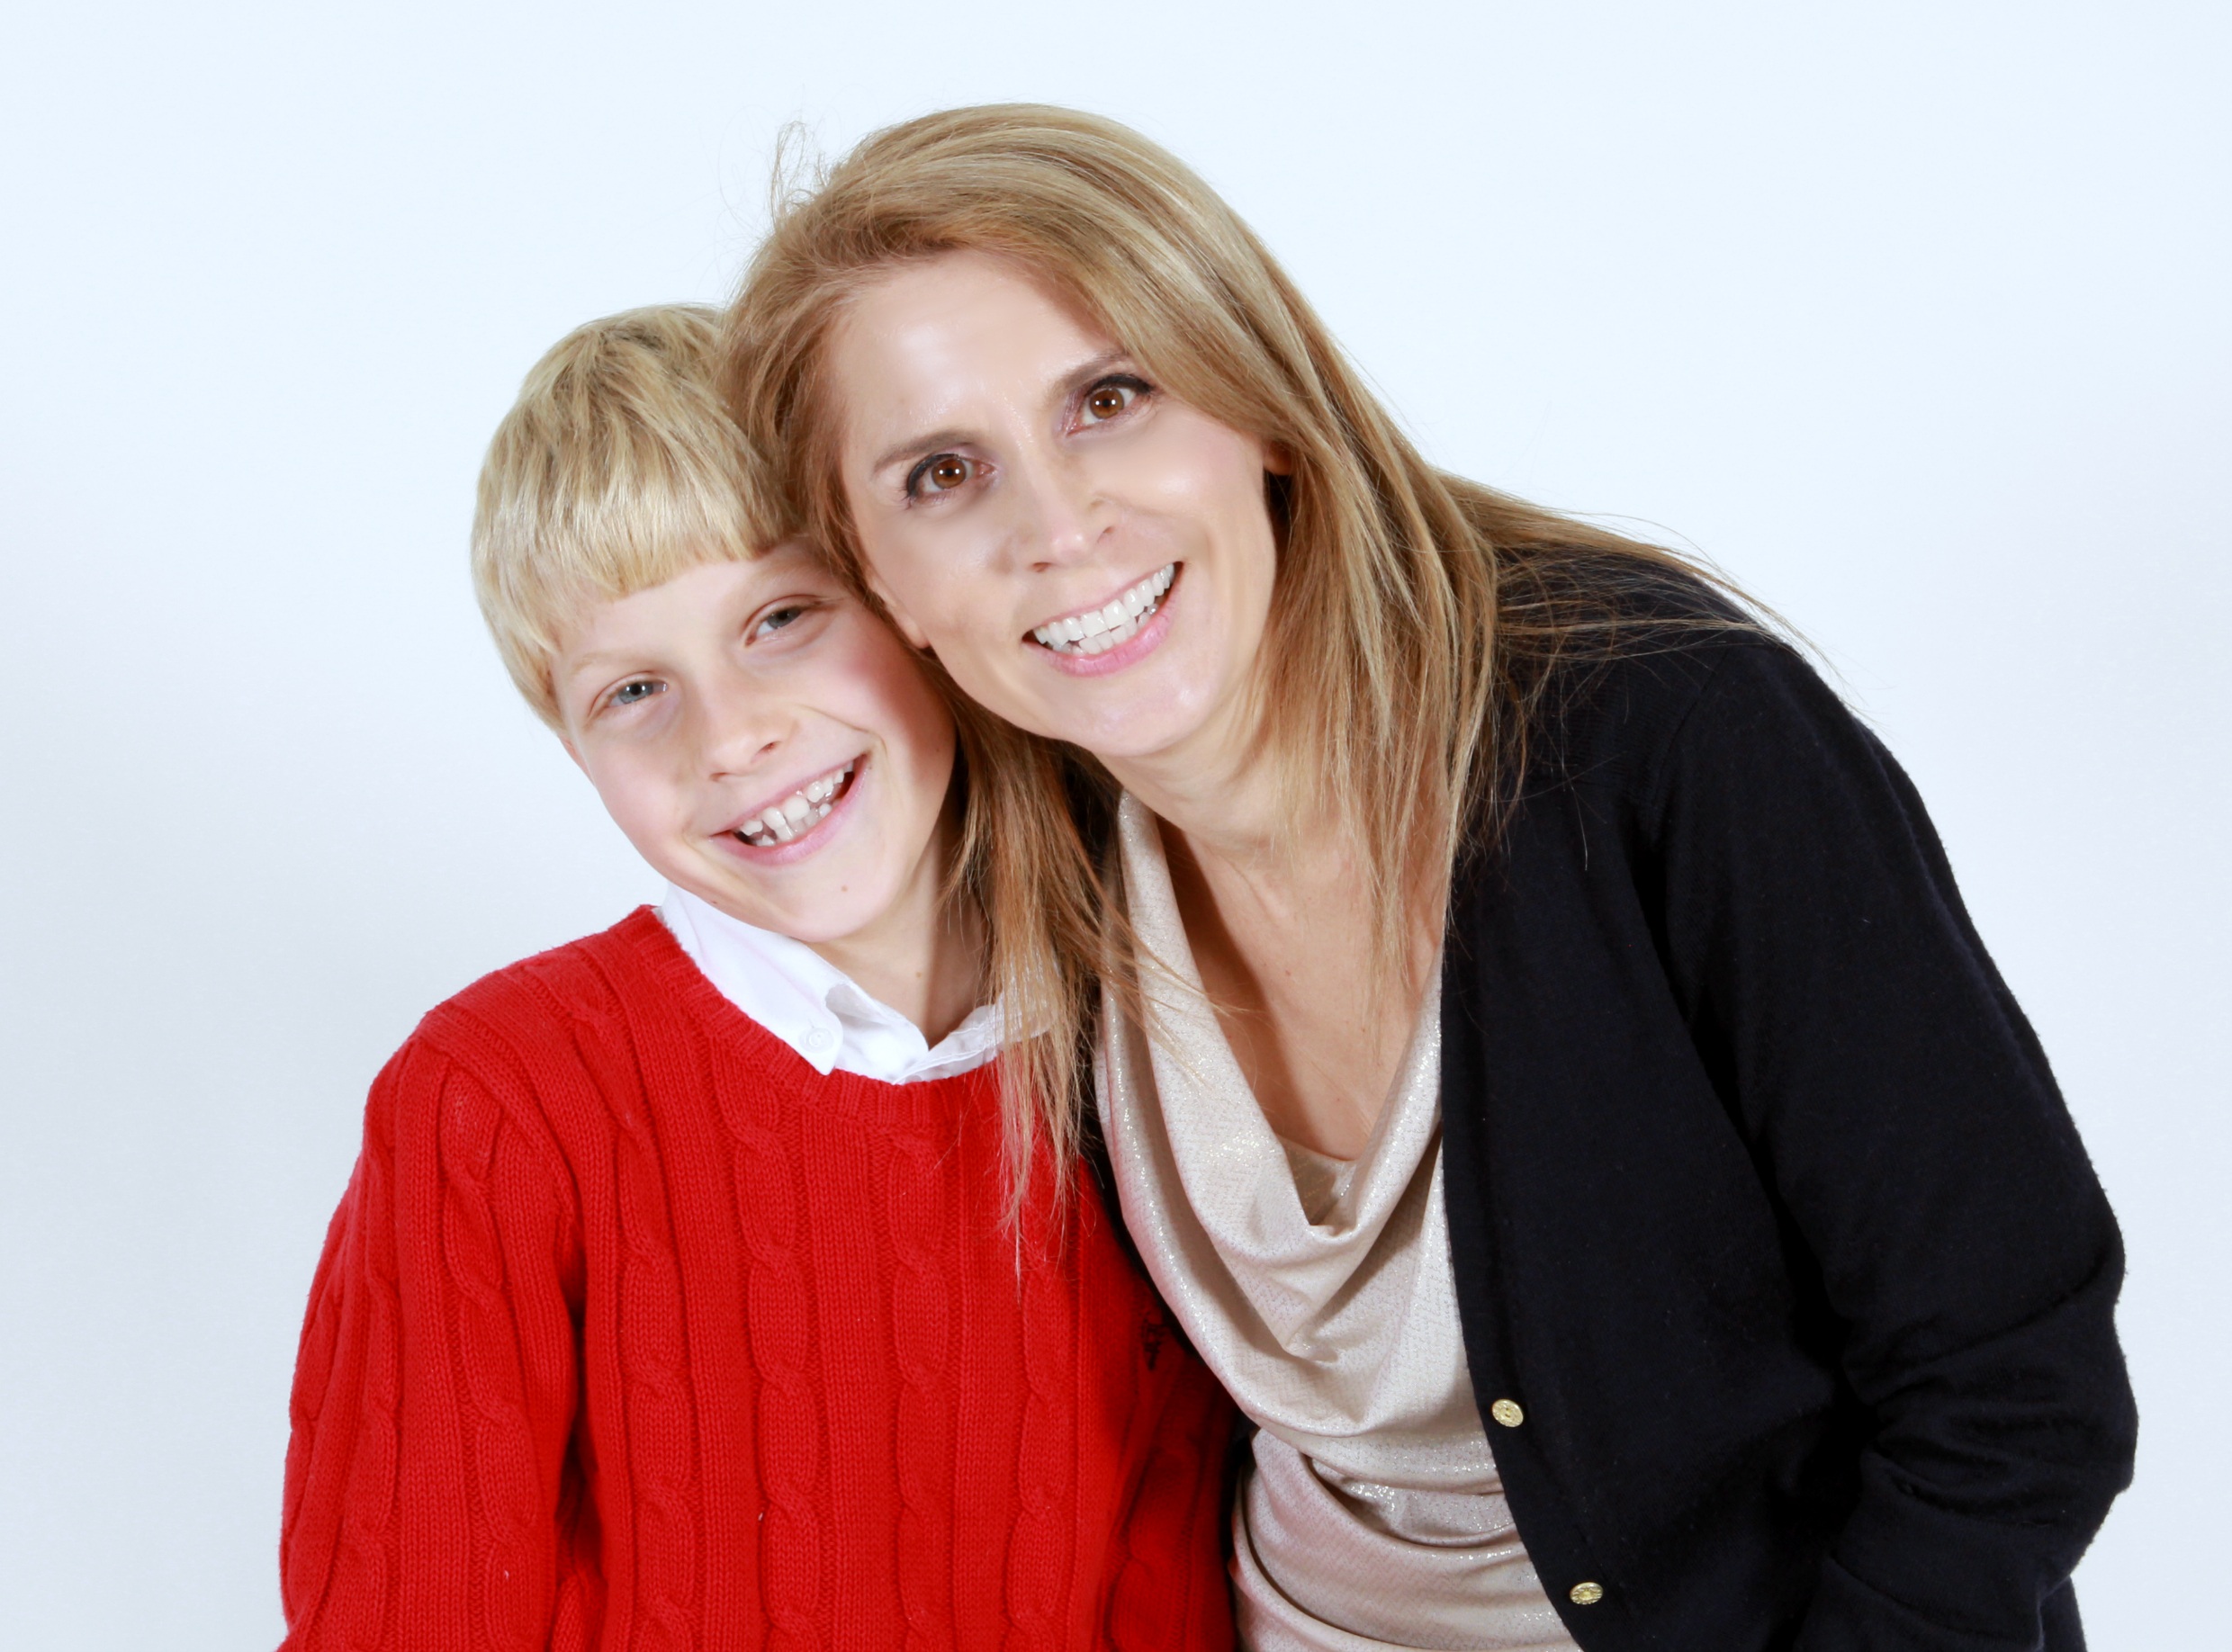
person, people, woman, photography, boy, portrait, child, parent, senior citizen, son, family, mother, happy, interaction, photo shoot, mother and son, portrait photography